Tawny eagle

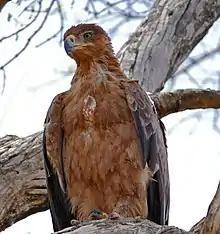
A richly rufous-colored tawny eagle.

This is a large bird of prey, though is medium-sized for an eagle and it is one of the smaller species in the genus "Aquila". Among currently accepted species in the genus, it is of quite similar size to Bonelli's eagles ("Aquila fasciata") (though is notably longer winged), slightly larger than African hawk-eagles ("Aquila spilogaster") and much larger than Cassin's hawk-eagles ("Aquila africanus"). Otherwise, females of the larger species of "Aquila" are frequently around twice as heavy as an average tawny eagle. As is typical in birds of prey, the female tawny eagle is larger than the male, though relatively modestly so and a difference between the sexes is typically up to 15%. In total length, tawny eagles can measure from . A typical length for a tawny eagle is considered about . Wingspans can measure from . Weight can range in fully grown birds from . Average weights were reported in one study as in 5 males and in 5 females. In another study, 10 unsexed adult tawny eagles were found to have weighed on average while, for the same data pool, a sample of 15 had an average wingspan of . Another small sample of African males, sample size four, averaged while three females averaged . The mean mass of the species in one estimate was . In all standard measurements combined, the wing chord can vary from , the tail from and the tarsus from . The culmen length of Kenyan tawny eagles was measured at , averaging , while the gape width is on average, ranging from . The hallux-claw, the enlarged rear talon often used as a killing instrument on accipitrids, can measure from , averaging in one sample and in another. The talon size is not especially large for a booted eagle and is proportionately similar in size to those of steppe eagles and eastern imperial eagles ("Aquila heliaca").